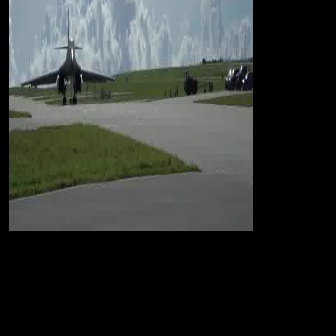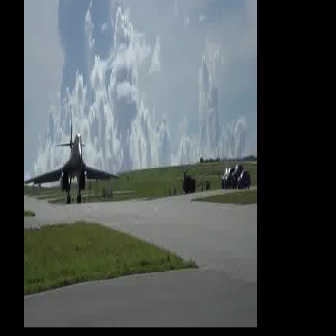
  Please identify the target specified by the bounding box [21,10,115,103] in the first image and locate it in the second image. Return the coordinates in [x_min,y_min,x_max,y_max] format.
Answer: [24,106,118,200]